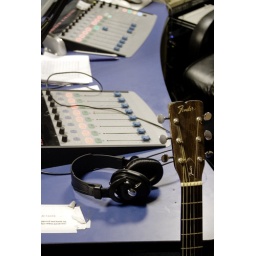
david sopers guitar leaning on the desk of the studio in which we featured on a radio show on 6th jan